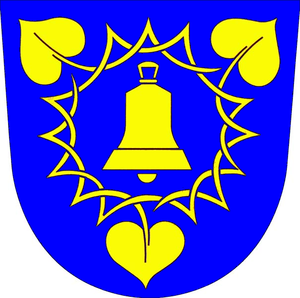
Kunice est une commune du district de Prague-Est, dans la région de Bohême-Centrale, en République tchèque. Sa population s'élevait à 1 652 habitants en 2020.